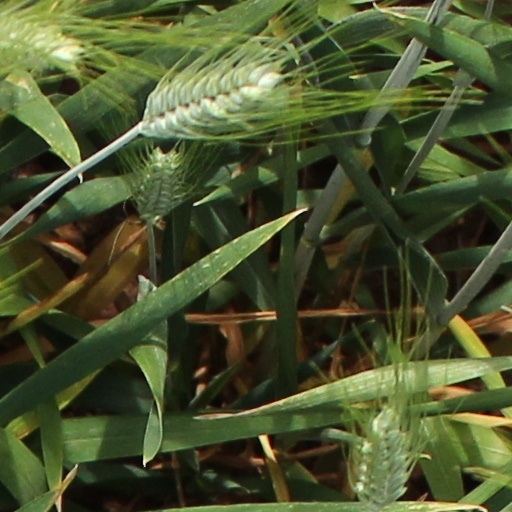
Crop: wheat